Hudson Theatre

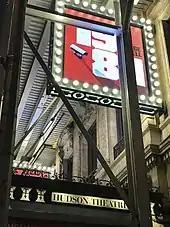
The facade sign showing "1984" (2017)

CBS announced in January 1934 that it had leased the Hudson Theatre and would use the stage as a studio for radio broadcasts. The move followed an unsuccessful attempt to take over the unused rooftop theater at the New Amsterdam Theatre. The studio was dedicated on February 3, 1934, with free admission to the broadcasts. As part of the renovation, a commercial booth and an announcer's booth replaced the box seating on the first floor. The Hudson was known as CBS Radio Playhouse Number 1 during this time. The CBS studio was relatively short-lived, only operating until 1937.